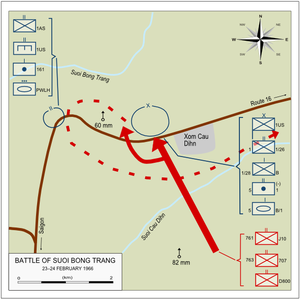
La bataille de Suoi Bong Trang est un engagement entre les forces armées américaines et australiennes et les forces armées vietcongs lors de la guerre du Viêt Nam qui se déroule du 23 au 24 février 1966.